Killing of Philando Castile

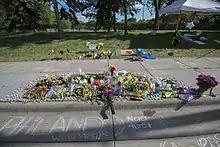
Memorial at the shooting site in July 2016

The trial of Yanez began May 30, 2017, under Judge William H. Leary III. Yanez would have faced up to 10 years under Minnesota law if he had been convicted.